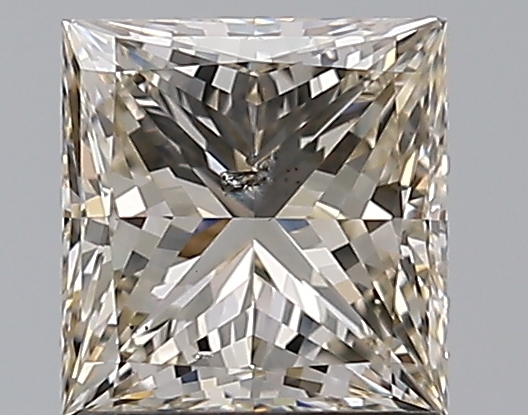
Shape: princess
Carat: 1.5
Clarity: SI2
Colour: J
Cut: VG
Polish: EX
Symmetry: VG
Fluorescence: N
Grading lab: HRD
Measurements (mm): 6.44 x 6.25 x 4.39